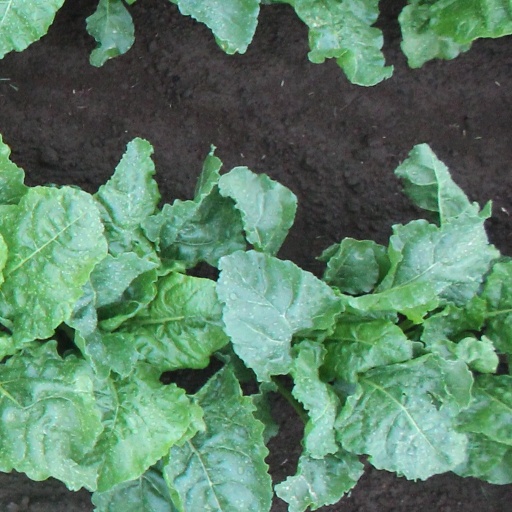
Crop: sugar beet